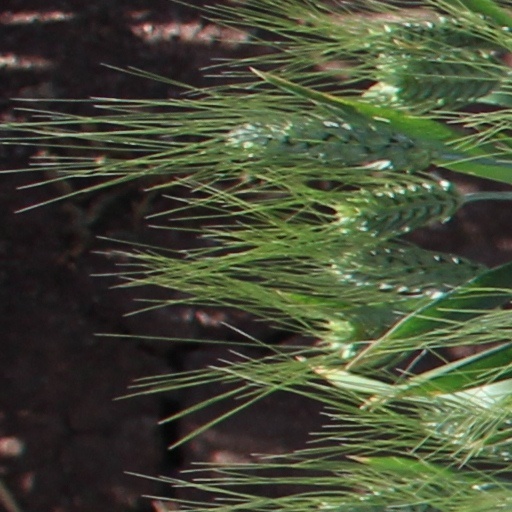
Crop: wheat